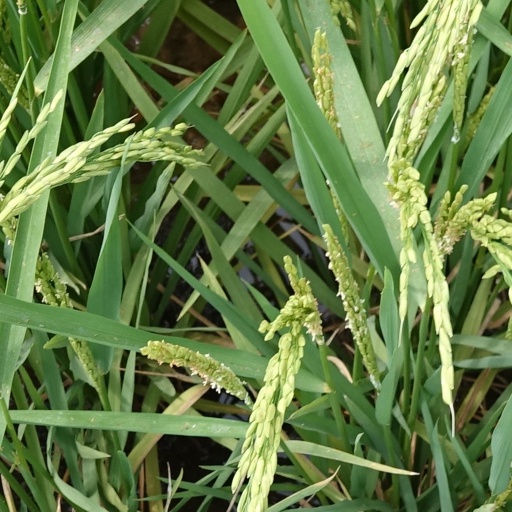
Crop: rice